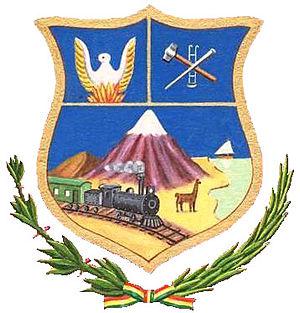
Le département d'Oruro est une subdivision de la Bolivie. Sa capitale est la ville d'Oruro. Sa population s'élevait à 417 817 habitants en 2005. Le département a été créé par la loi du 5 septembre 1826.
Oruro est une ville de Bolivie, capitale du département d'Oruro et chef-lieu de la province de Cercado. Elle est située entre les deux capitales du pays : à 197 km au sud-est de La Paz et à 230 km au nord-ouest de Sucre, près des rives du lac Uru Uru. Sa population s'élevait à 201 230 habitants en 2005.